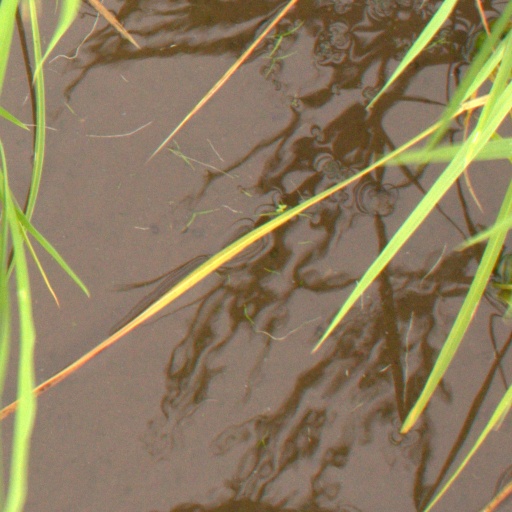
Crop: rice